Château de Couzan

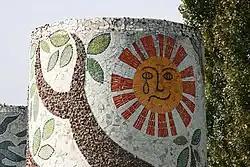
Modern emblem of Sail-sous-Couzan

The castle is composed of three "enceinte" walls surrounding a 13th-century keep.